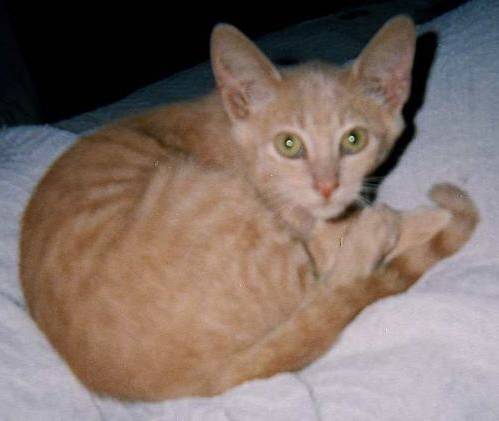
Label: cat